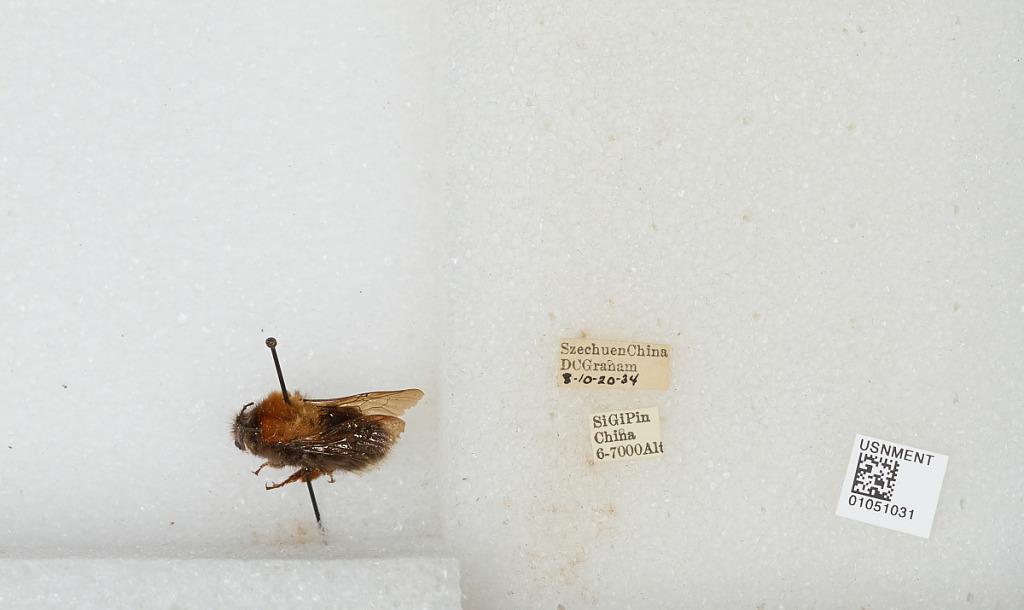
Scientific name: Bombus sp.
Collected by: D. Graham
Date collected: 1934-8-10
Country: China
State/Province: Sichuan
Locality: Si Gi Pin